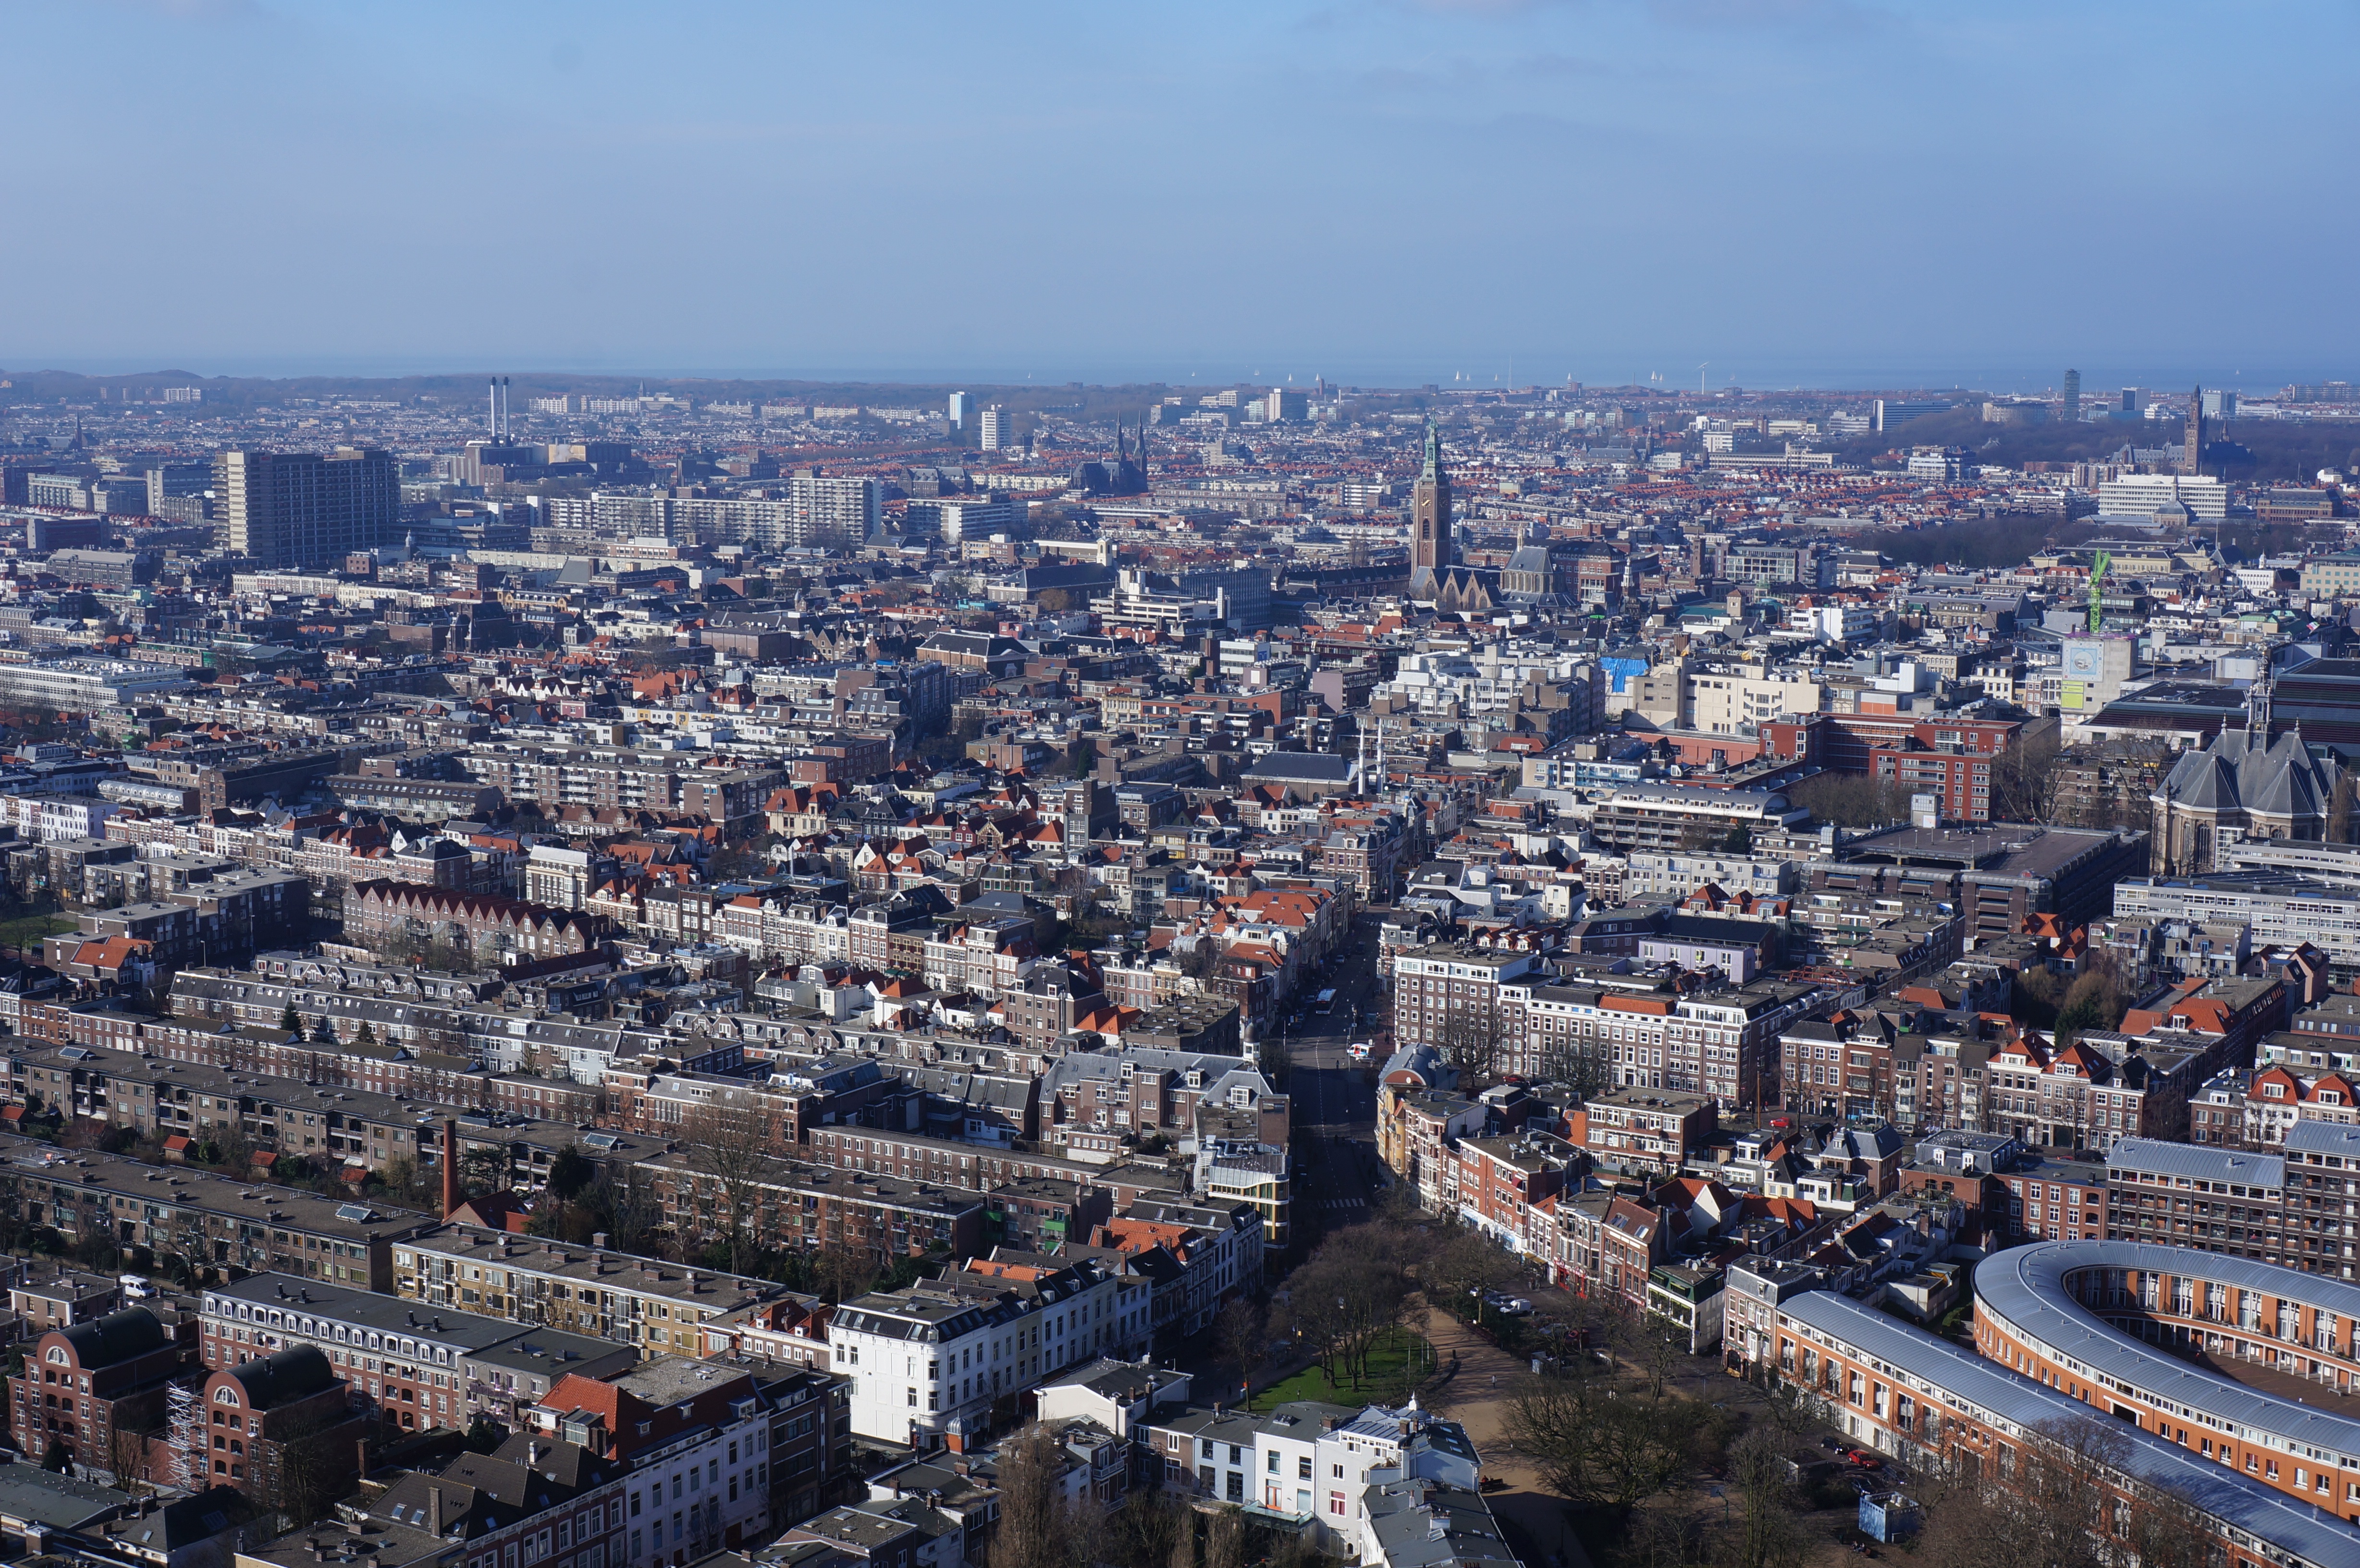
horizon, architecture, skyline, photography, town, city, skyscraper, urban, cityscape, panorama, downtown, travel, sight, tower, landmark, tower block, netherlands, buildings, daylight, metropolis, neighbourhood, bird's eye view, the hague, aerial photography, high rises, urban area, residential area, geographical feature, human settlement, atmosphere of earth, metropolitan area